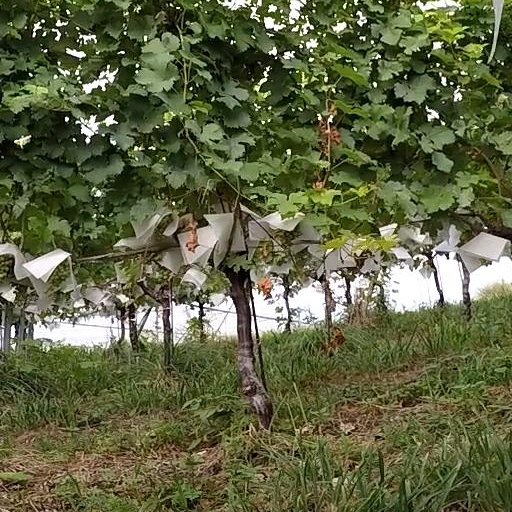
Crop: grape